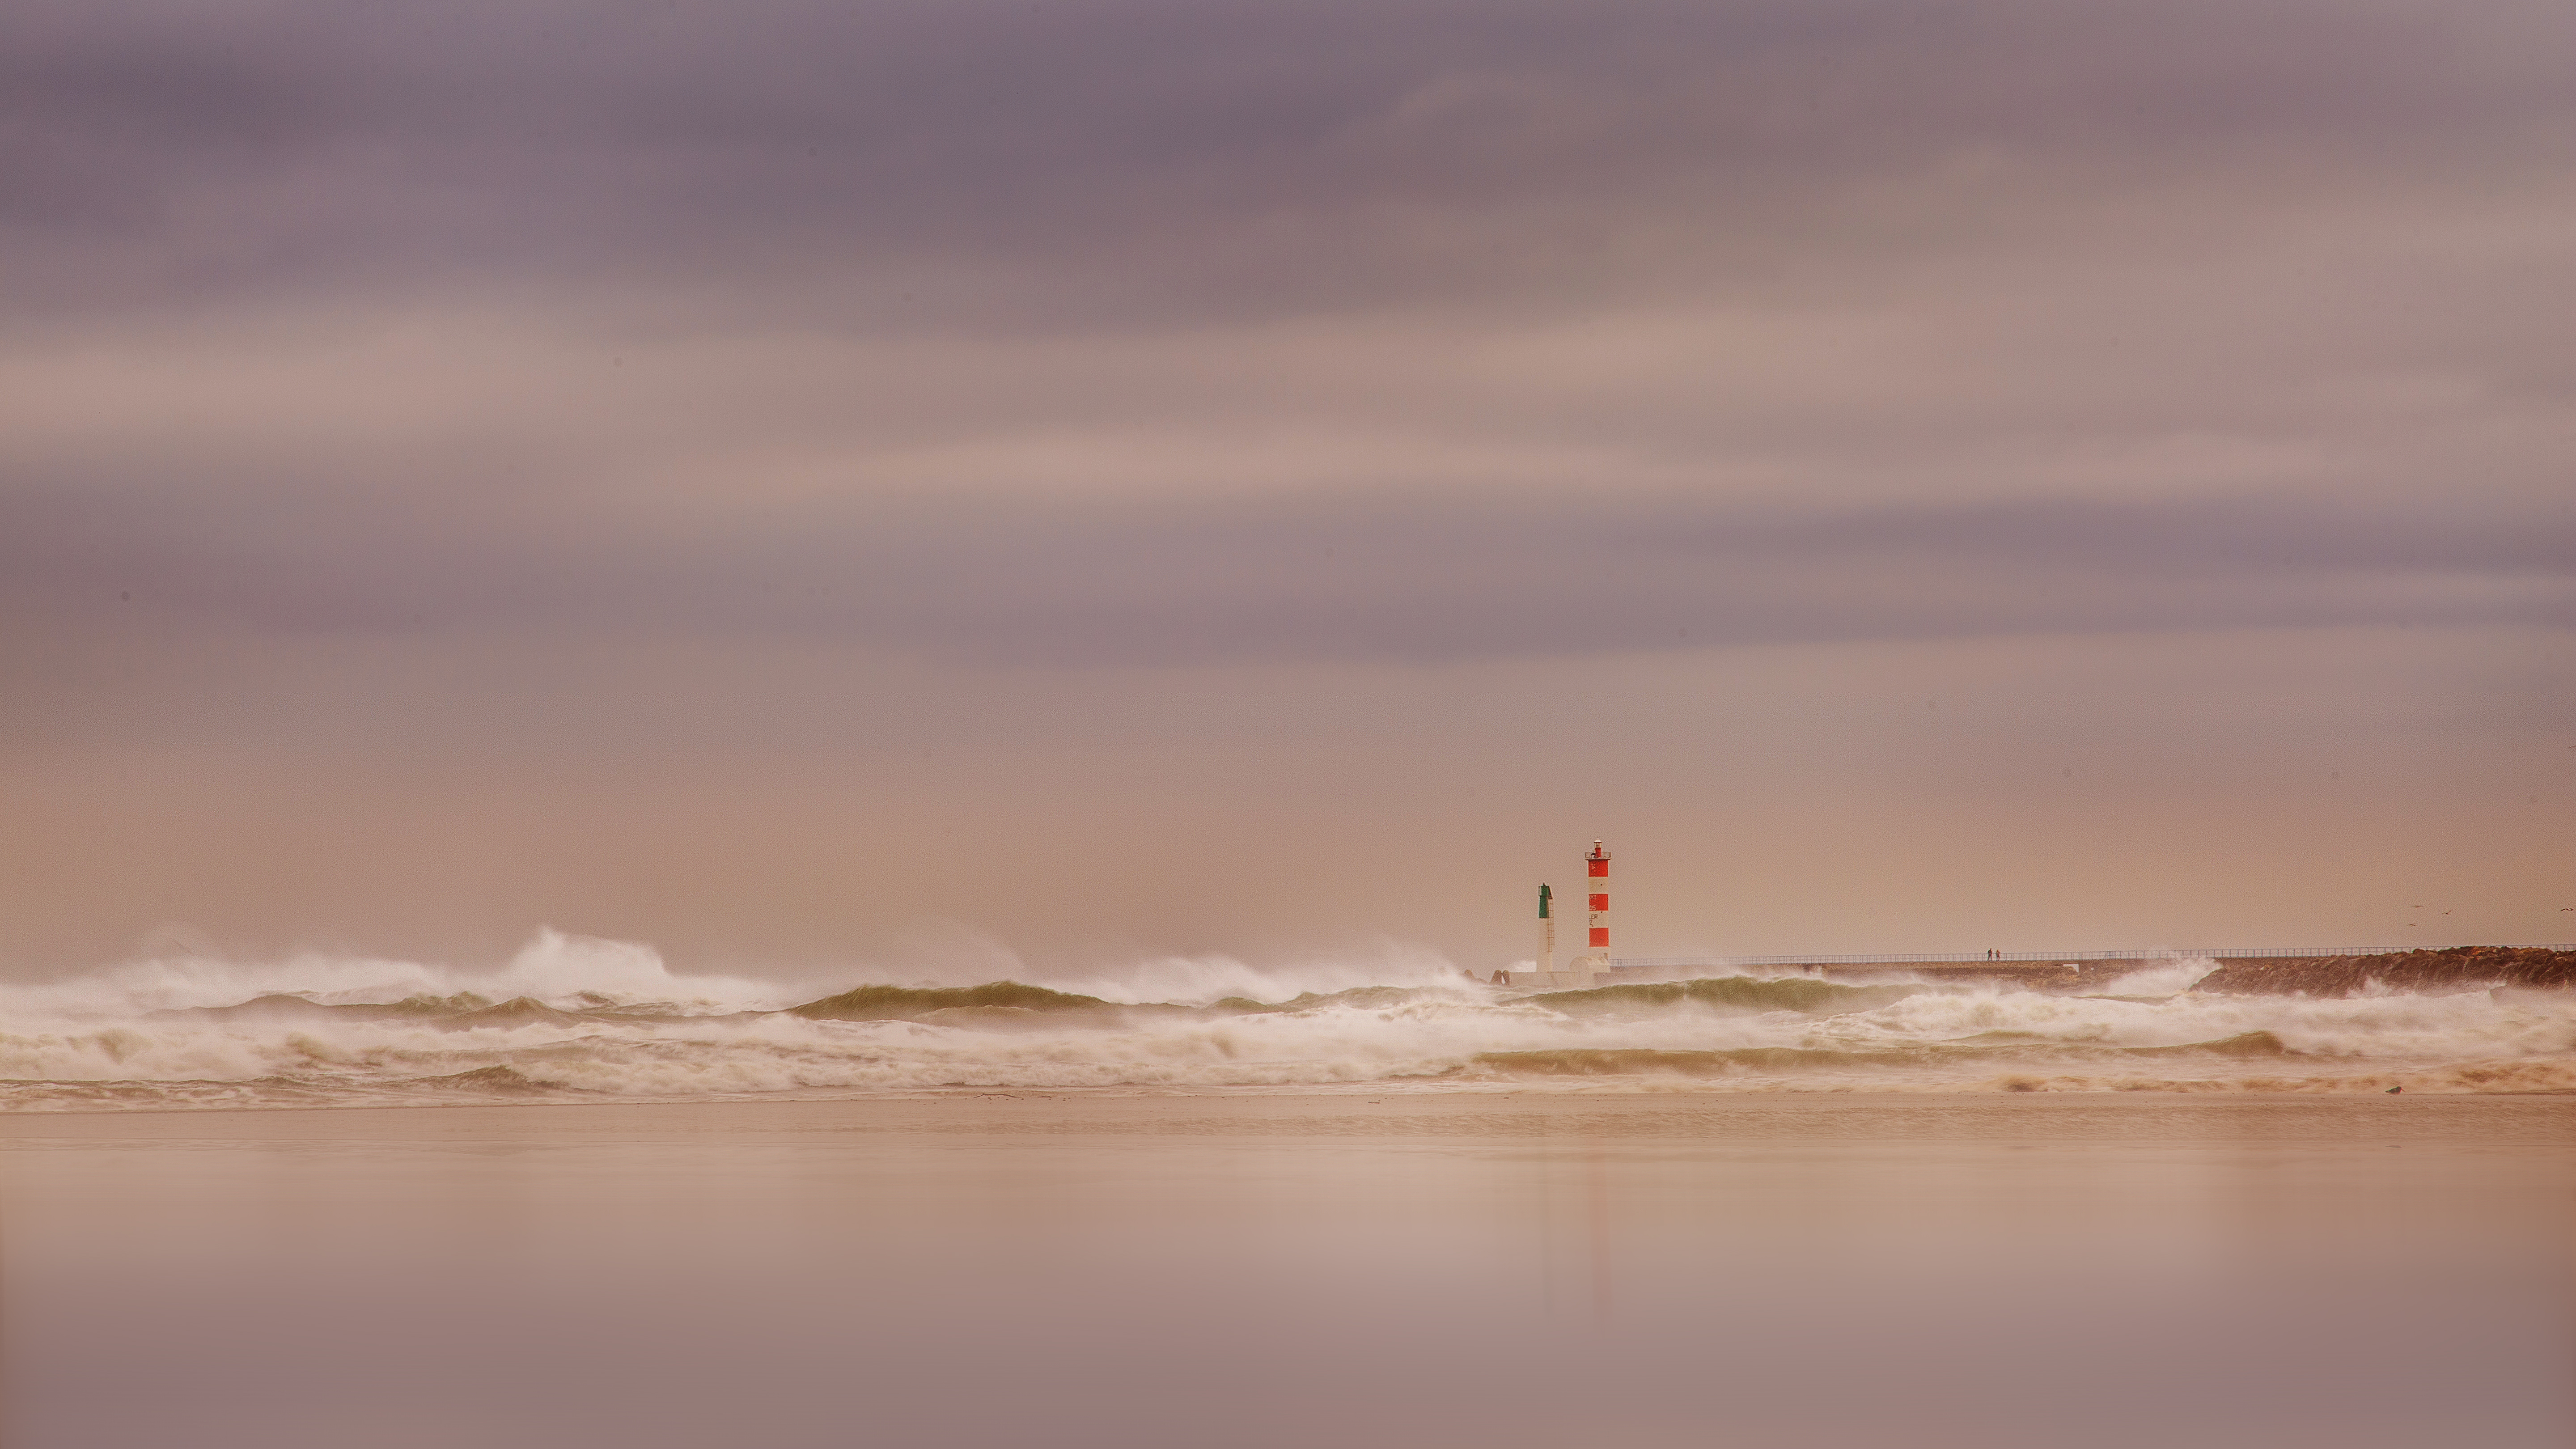
beach, sea, coast, sand, ocean, horizon, cloud, sky, sunrise, sunset, morning, shore, wave, wind, dawn, dusk, reflection, body of water, atmospheric phenomenon, wind wave